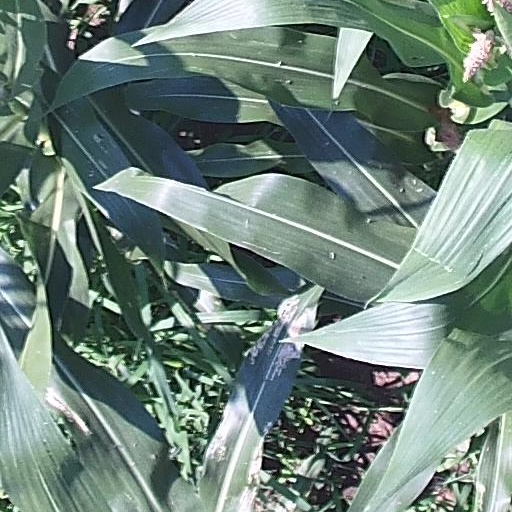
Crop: maize; corn